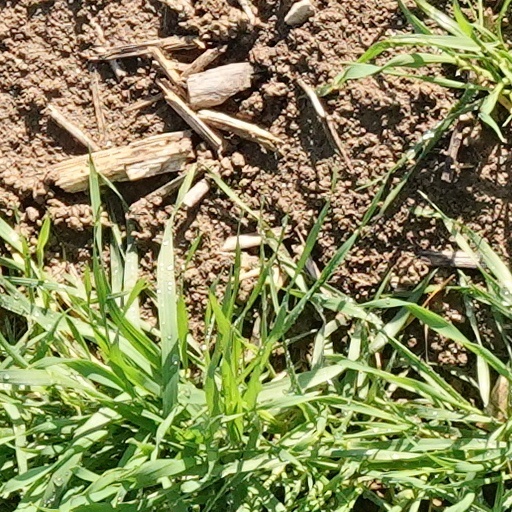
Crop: wheat